Mortuary archaeology

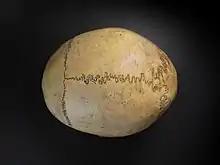
Cranial sutures from which archaeologists are able to establish age ranges of individuals based on the method created by Owen Lovejoy and Richard Meindl in 1985.

The method for cranial sutures was developed by Owen Lovejoy and Richard Meindl in 1985. (Lovejoy and Meindl 1985). This technique looks at the degree of closure for each cranial suture and then adds them together to get a composite score that will give an age range. This technique can be difficult when working with remains that have had cranial modification.